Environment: real
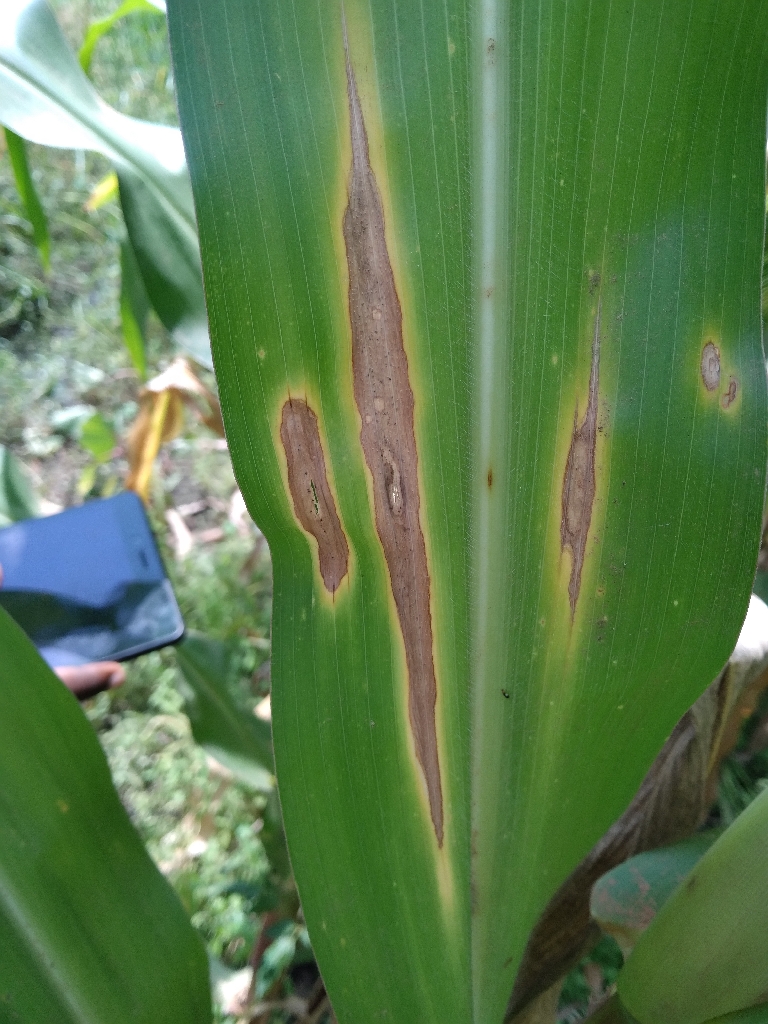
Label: northern_corn_leaf_blight